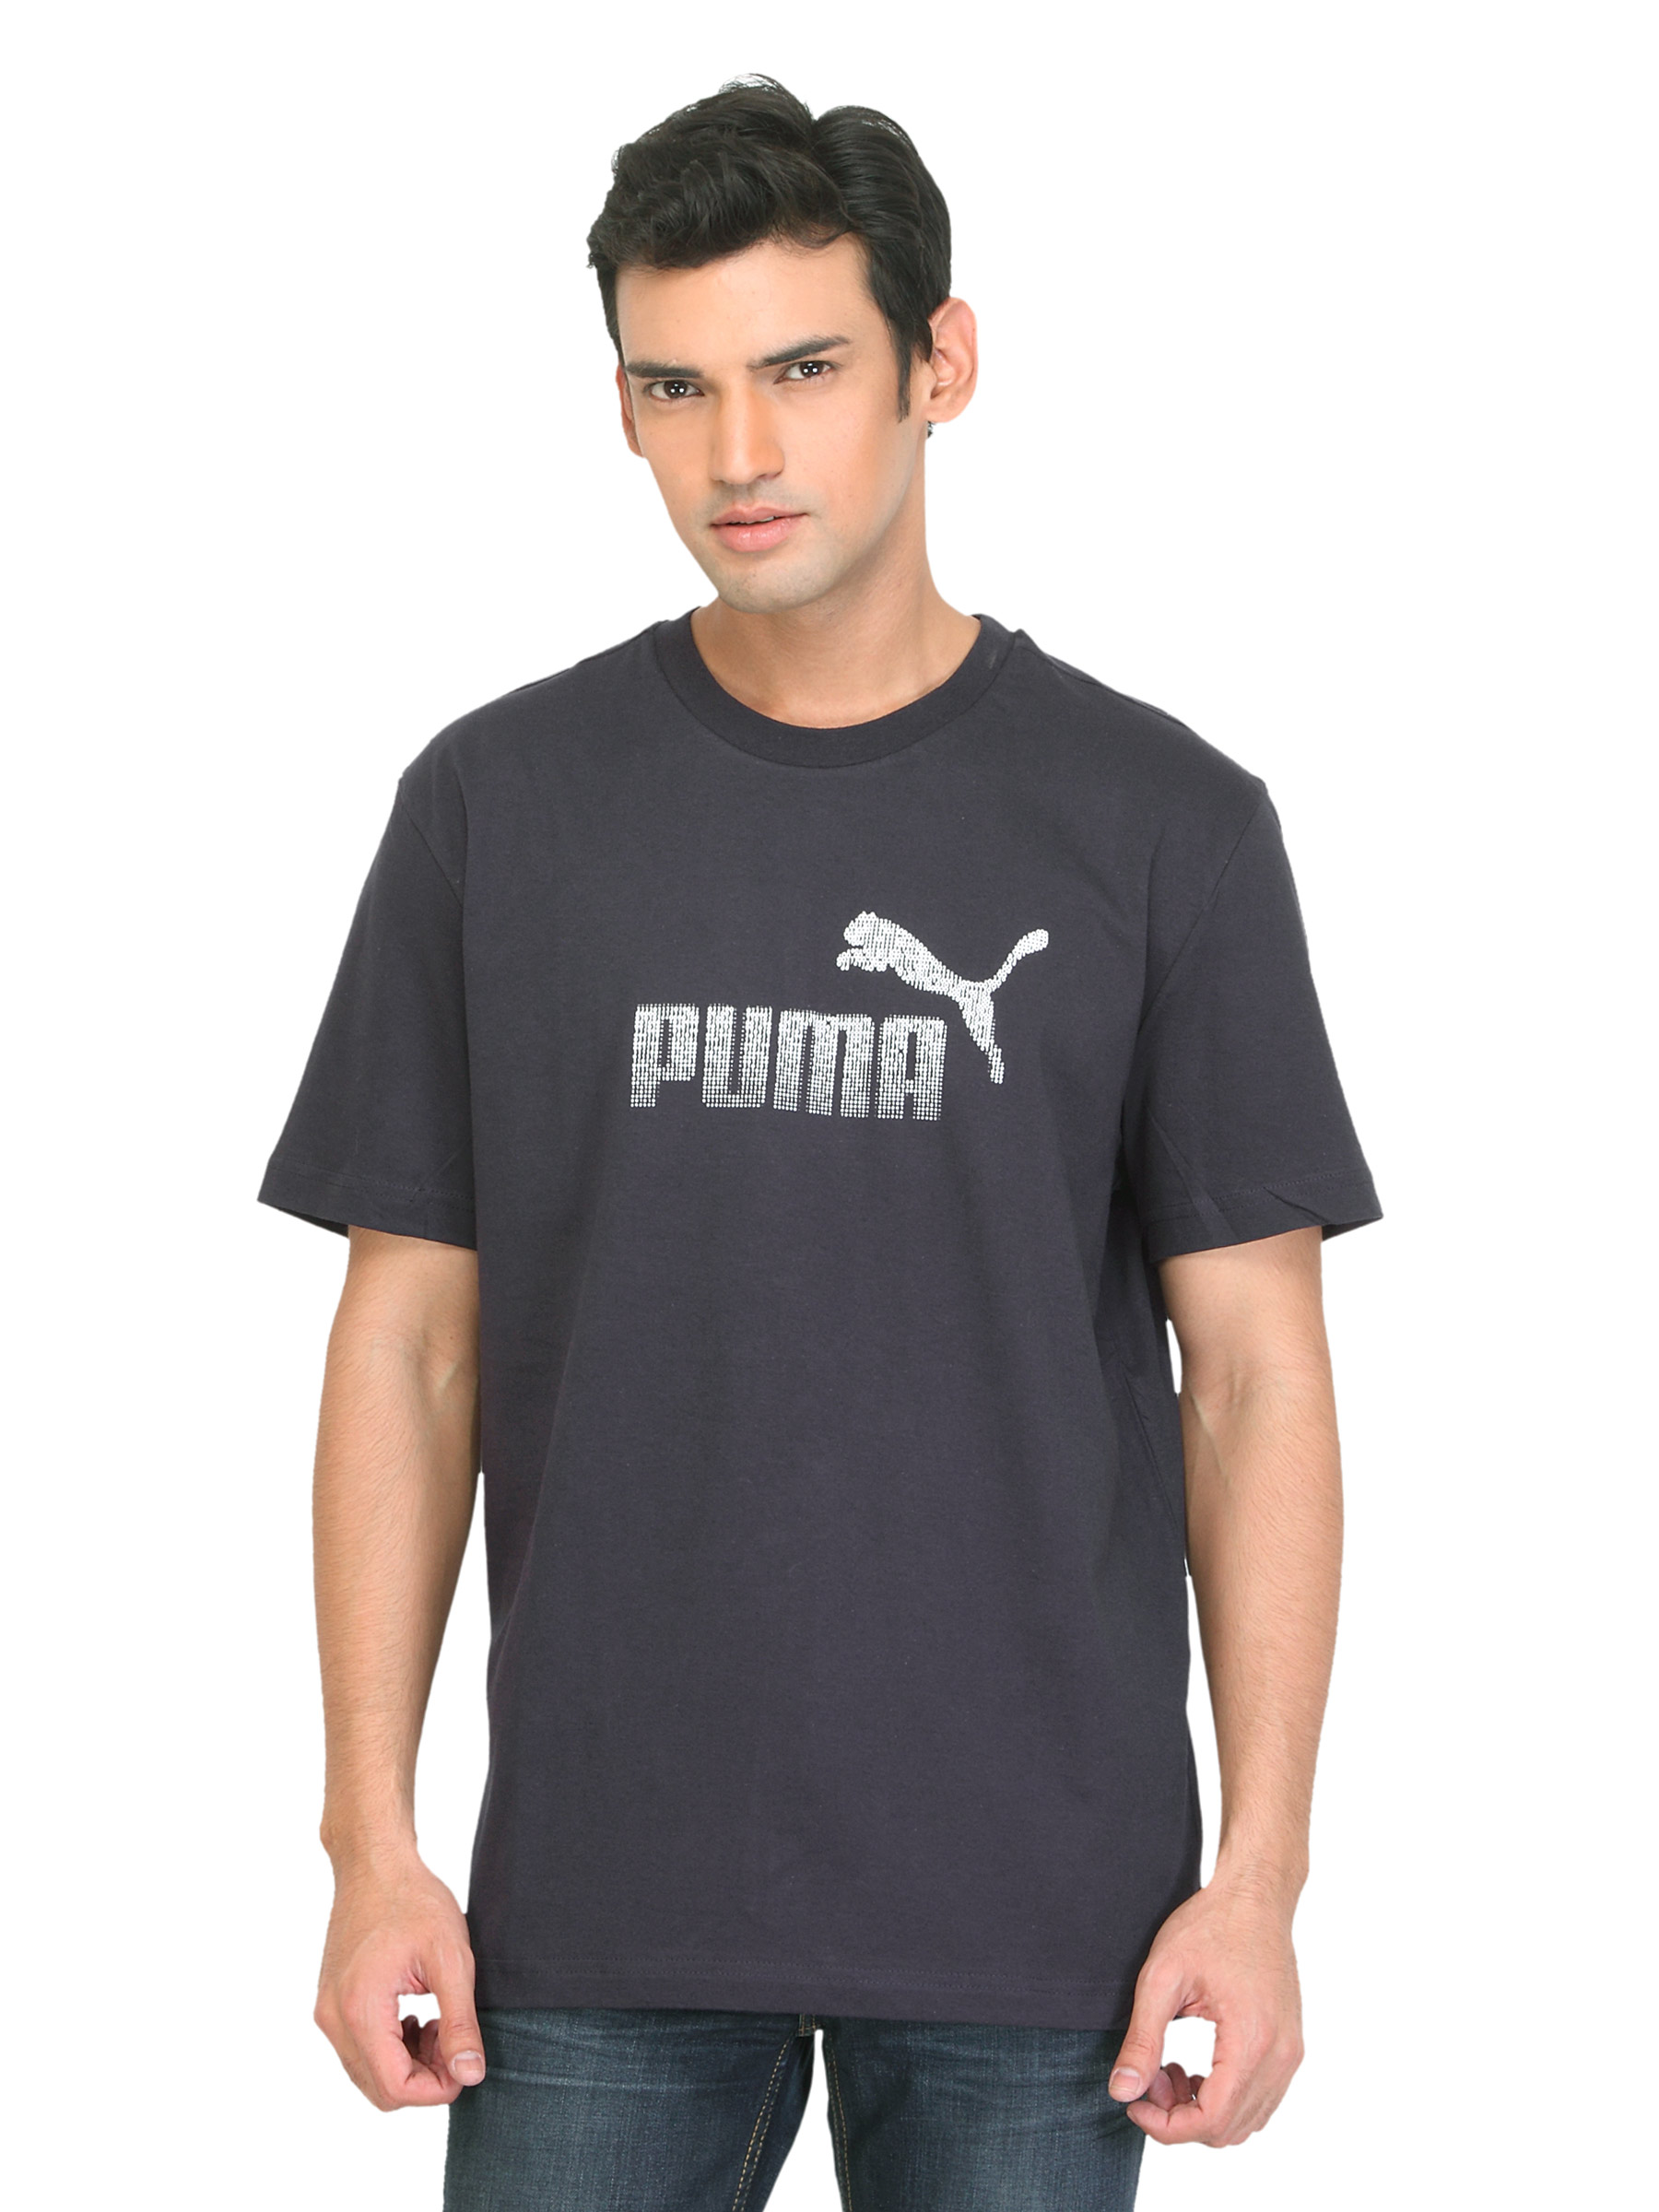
Puma Men Bonn Graphic Navy Blue T-shirt
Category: Apparel / Topwear / Tshirts
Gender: Men
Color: Navy Blue
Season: Summer 2012
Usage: Casual